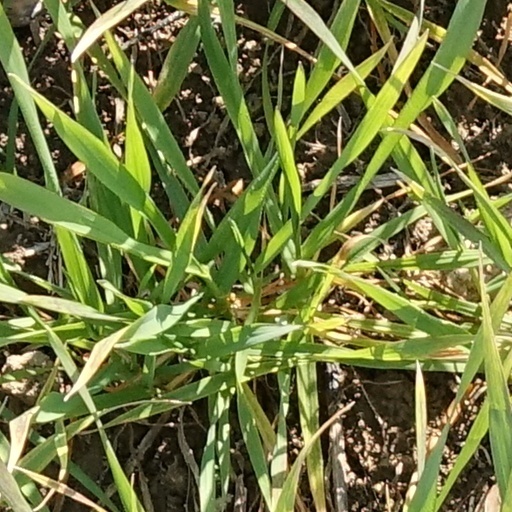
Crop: wheat